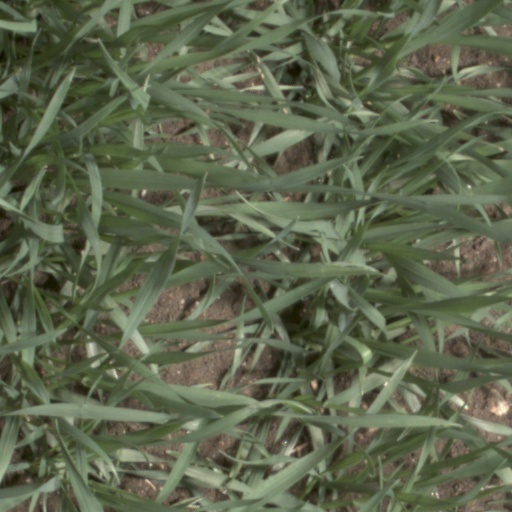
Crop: wheat